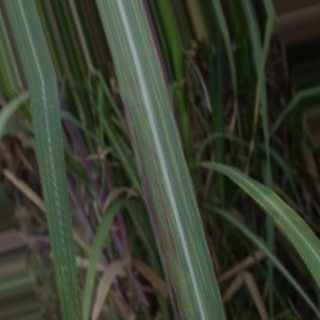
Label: sugarcane_bacterial_blight